Nannaku Prematho

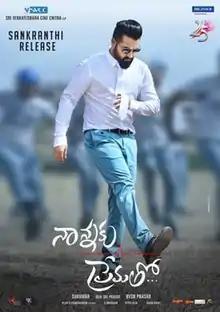
Theatrical release poster

Nannaku Prematho is a 2016 Indian Telugu-language action drama film written and directed by Sukumar and produced by B. V. S. N. Prasad under Sri Venkateswara Cine Chitra, Bhogavalli Bapineedu and Reliance Entertainment. The film, set in London, stars N. T. Rama Rao Jr., Jagapathi Babu, Rajendra Prasad and Rakul Preet Singh. "Nannaku Prematho" marks the 25th film of Rama Rao Jr. as an actor.